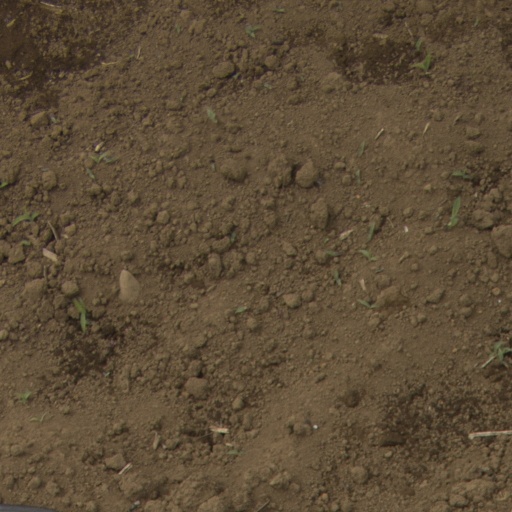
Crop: Jerusalem artichoke